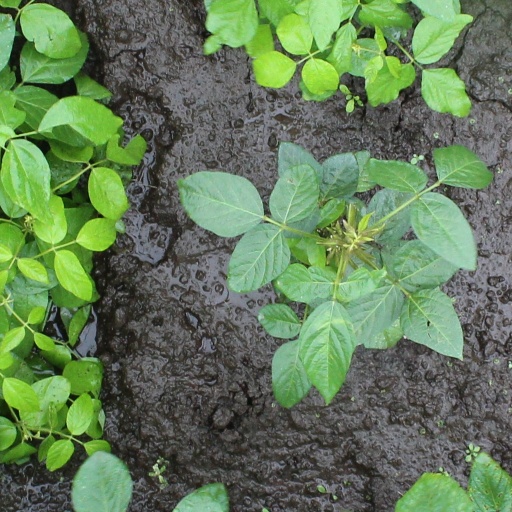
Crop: soybean